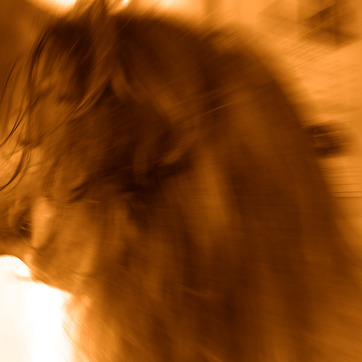
Material: hair